Describe the emotion expressed in this image:  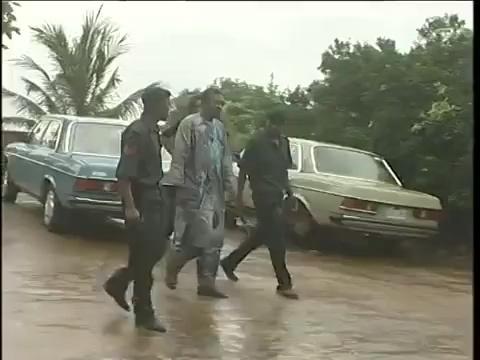
This person displays Suffering, valence and arousal with low intensity.